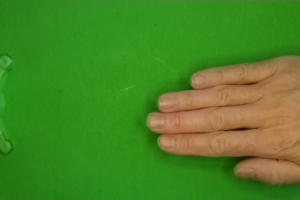
Label: paper